Merveilleux scientifique

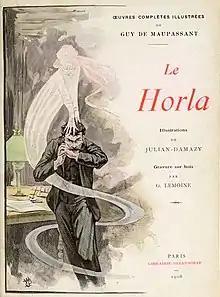
Guy de Maupassant's "The Horla" is a merveilleux-scientifique tale before its time.

In 1914, Maurice Renard reviewed Rosny aîné's " and used it as an opportunity to develop his own concepts on the merveilleux-scientifique novel. He published this work under his name. The theorist changed his pen name to counter criticism of the genre, which accused it of relying too heavily on fantasy at the expense of scientific rigor. As early as 1908, the writer used the term "conte à structure savante" to refer to these literary goals. However, in 1923's "Depuis Sinbad", they rejected "merveilleux-scientifique" in favor of "parascientifique" to better reflect scientific mysteries. Five years later, the writer's eponymous article "The Novel of Hypothesis" renamed the genre once again, emphasizing its epistemological value. With his new expression, Renard aimed to demonstrate that exploring the unknown could offer fresh insights into reality. However, the impact of these lexical changes was restricted, since the phrase "roman merveilleux-scientifique" had already established itself - even if literary critics frequently employed it in a different way to Renard's definition.